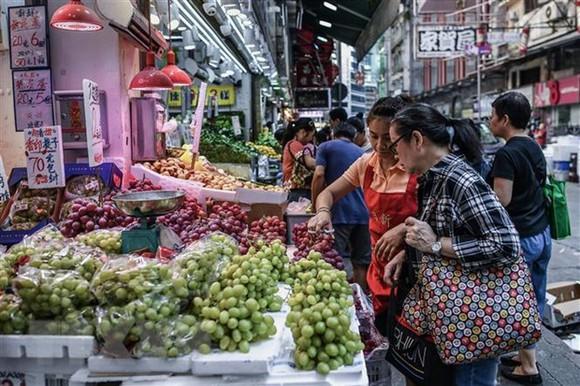
có nhiều chùm nho xuất hiện ở trên quầy hàng